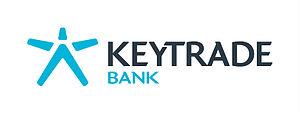
Keytrade Bank Luxembourg, créée le 8 juin 1999, est une banque et un courtier en ligne luxembourgeois, spécialisée dans la distribution de produits financiers. Filiale luxembourgeoise du Crédit Mutuel Arkéa, son siège d’exploitation est situé à Luxembourg.
Keytrade Bank est une banque en ligne belge, spécialisée dans les produits bancaires et d'investissements. Filiale belge d'Arkéa Direct Bank, une filiale du Crédit Mutuel Arkéa, son siège d'exploitation est situé à Bruxelles.